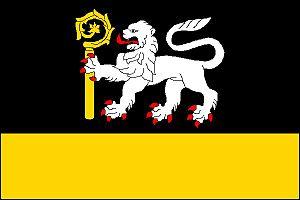
Budišovice est une commune du district d'Opava, dans la région de Moravie-Silésie, en République tchèque. Sa population s'élevait à 721 habitants en 2017.